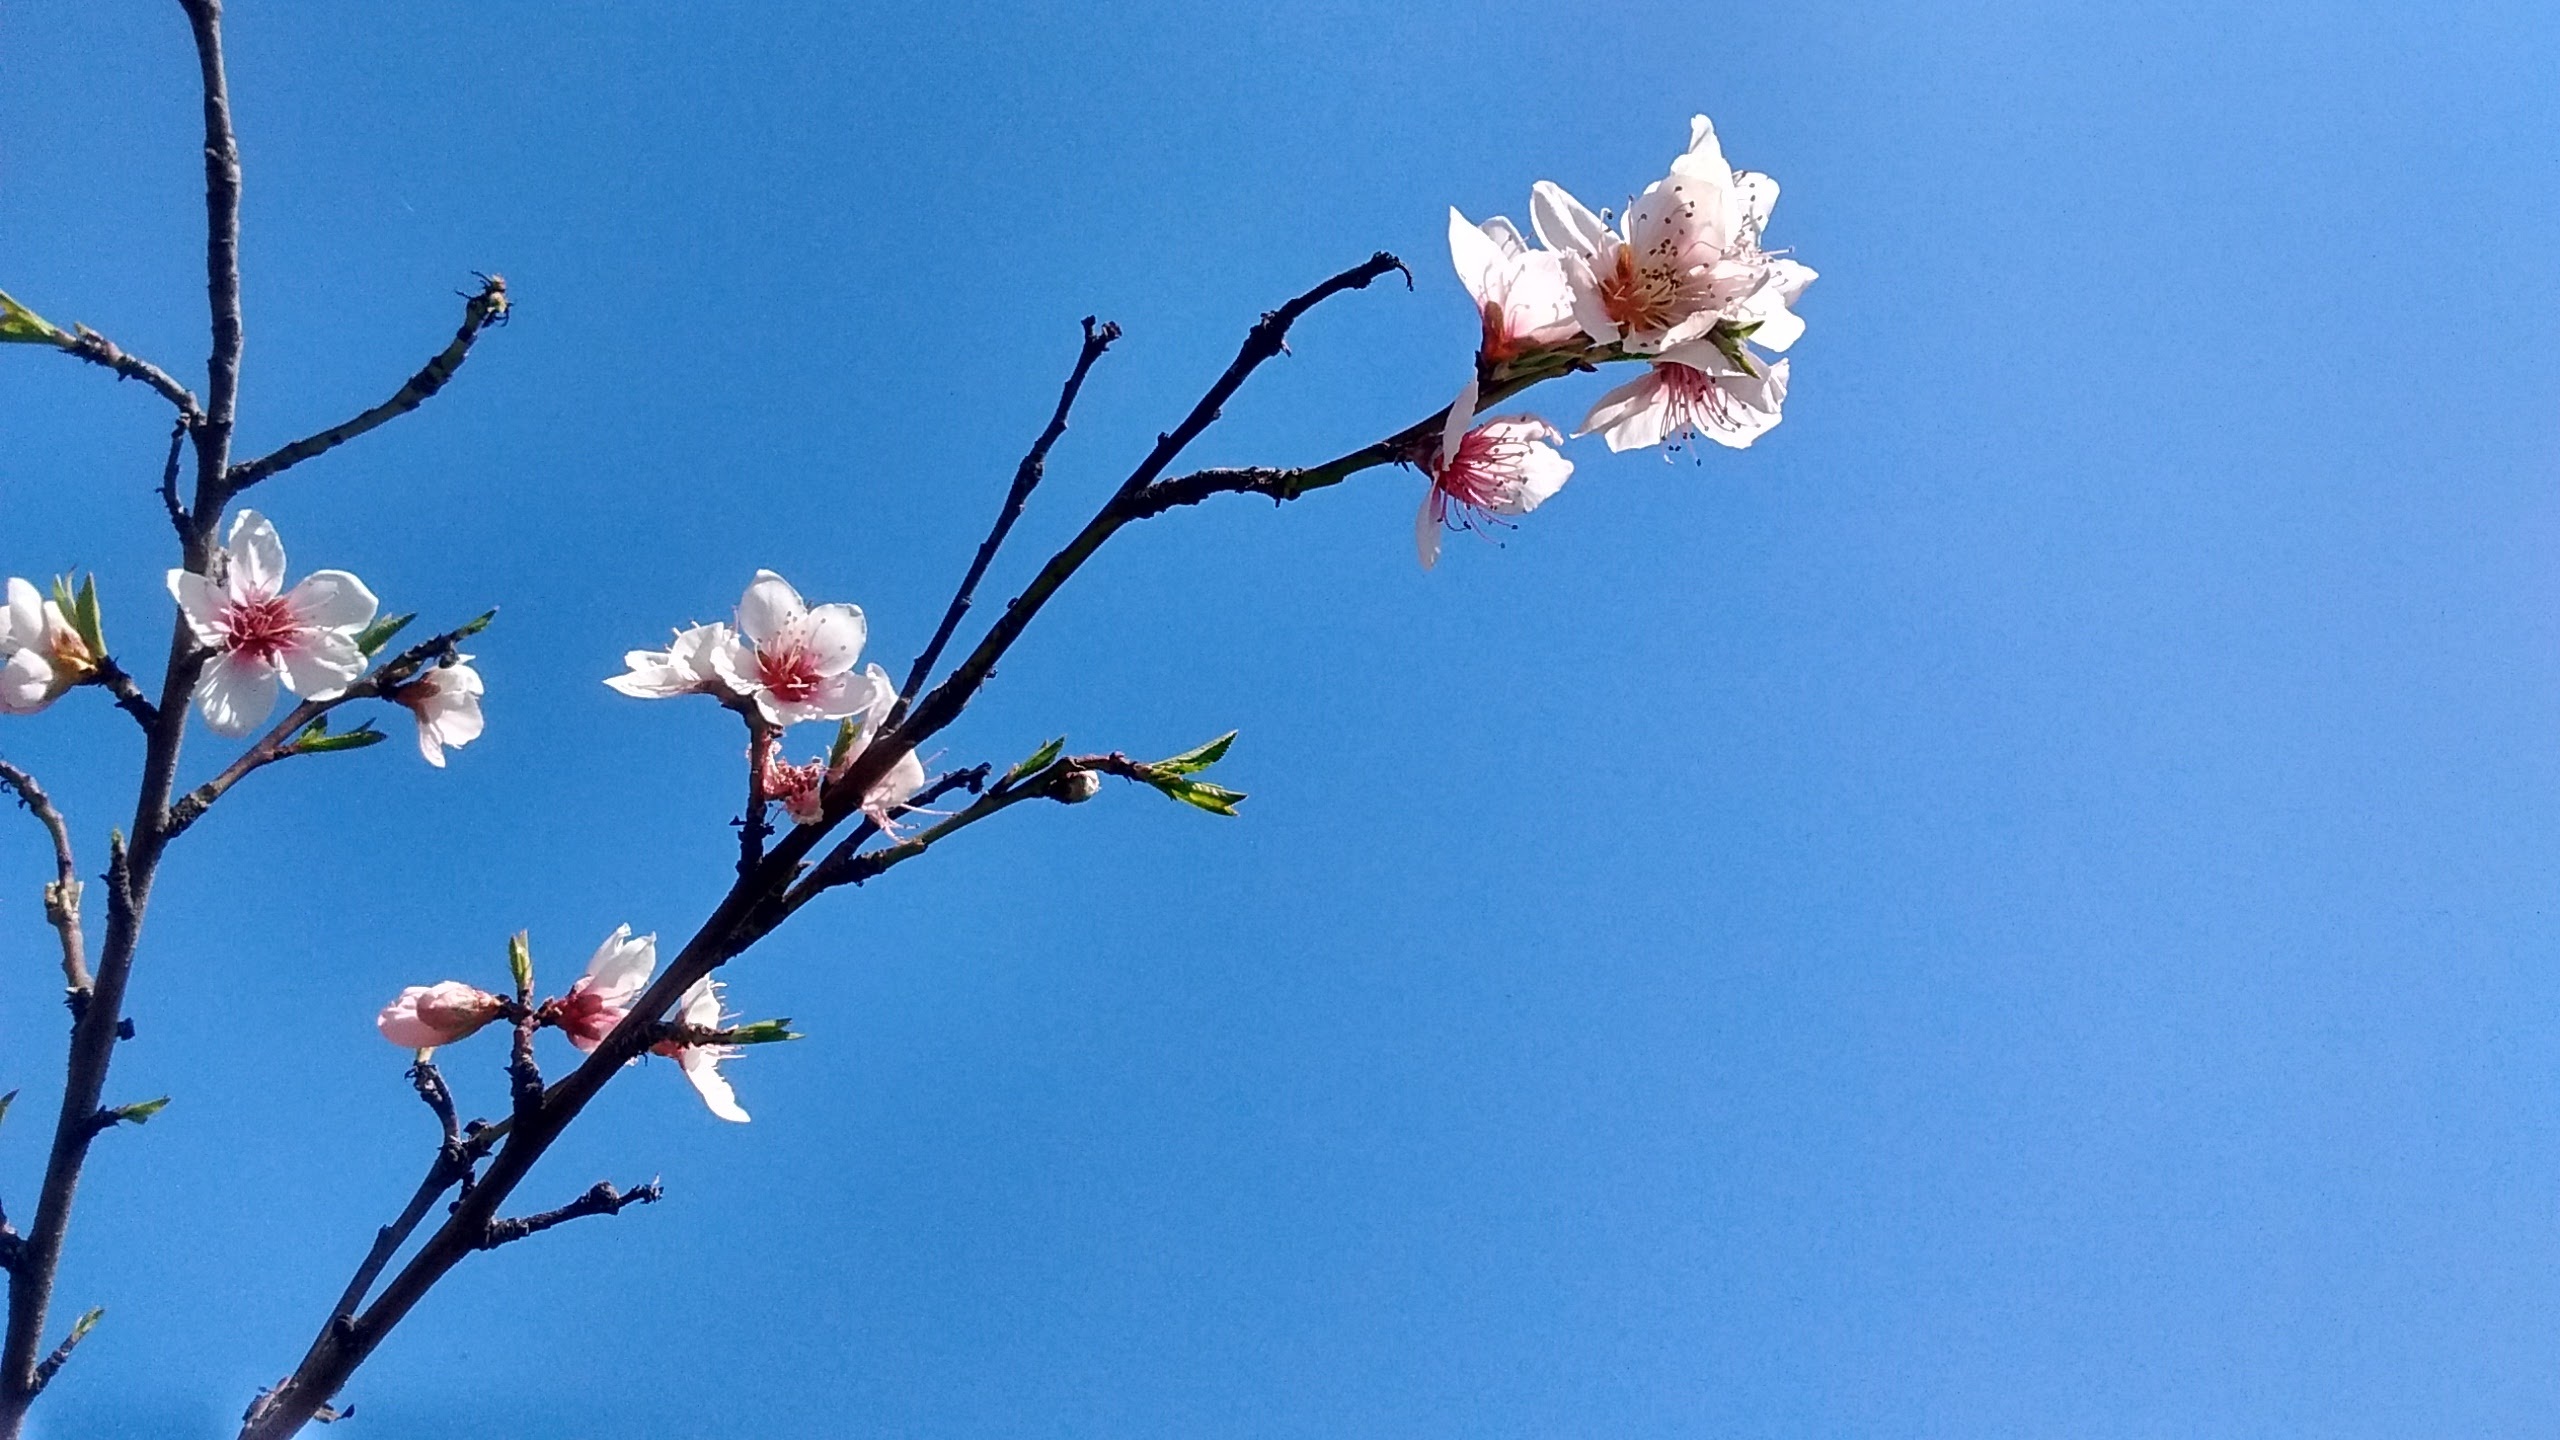
tree, branch, blossom, plant, sky, flower, spring, produce, flora, cherry blossom, flowering plant, land plant